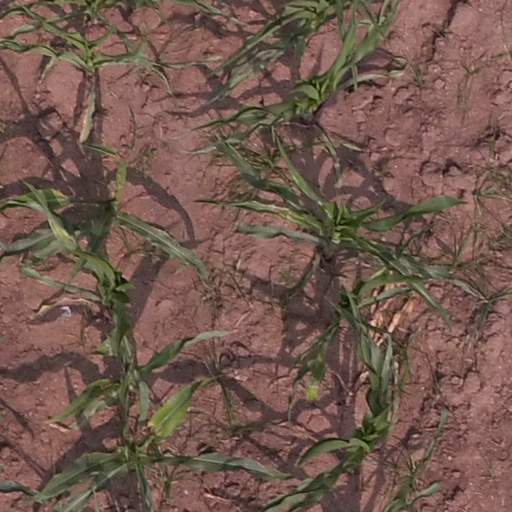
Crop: maize; corn